Lale Andersen

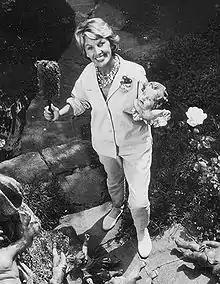
Andersen in her garden,

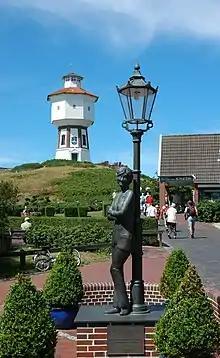
A memorial to Lale Andersen and "Lili Marleen" on Langeoog Island, Germany.

Lale Andersen (23 March 1905 – 29 August 1972) was a German chanson singer-songwriter born in Lehe (now part of Bremerhaven). She is best known for her interpretation of the song "Lili Marleen" in 1939, which by 1941 transcended the conflict to become World War II's biggest international hit. Popular with both the Axis and the Allies, Andersen's original recording spawned versions, by the end of the War, in most of the major languages of Europe, and by some of the most popular artists in their respective countries.